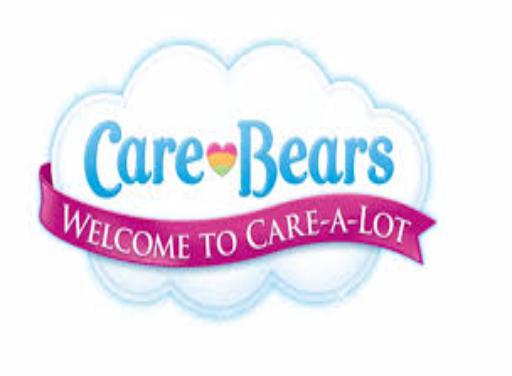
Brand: Care Bears
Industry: Clothes